Yarkon Cemetery

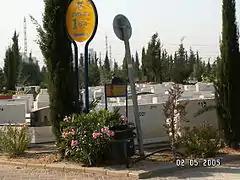
Yarkon Cemetery

Yarkon Cemetery is the main cemetery for the Tel Aviv Metropolitan Area of Israel. It is located within the Petah Tikva city limits, between the Yarkon River in the West, Highway 5 in the North, and the 491 road from East and South.